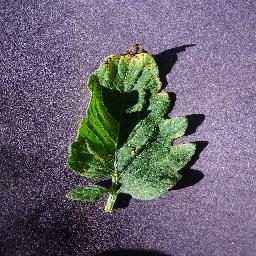
Label: Tomato___Septoria_leaf_spot